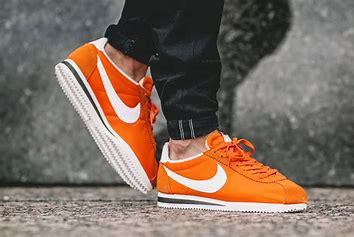
Brand: Nike
Model: Classic Cortez Nylon